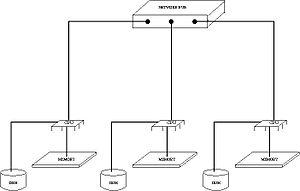
La mémoire d'un système informatique multiprocesseur est dite distribuée lorsque la mémoire est répartie en plusieurs nœuds, chaque portion n'étant accessible qu'à certains processeurs. Un réseau de communication relie les différents nœuds, et l'échange de données doit se faire explicitement par « passage de messages ». La mémoire est organisée de cette manière par exemple lorsque l'on utilise des machines indépendantes pour former une grille.